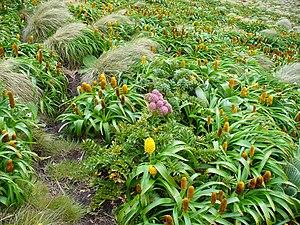
Les îles Campbell sont un archipel sub-antarctique néo-zélandais.
Les mégaherbes sont un groupe de plantes herbacées pérennes poussant dans les îles sub-antarctiques de Nouvelle-Zélande. Elles sont caractérisées par leur grande taille, avec des feuilles énormes et de très grandes fleurs souvent colorées, et se sont adaptées aux rudes conditions climatiques des îles. Le bétail introduit dans les îles au XIXᵉ siècle a fortement réduit la population de mégaherbes, à tel point qu'au XXᵉ siècle les mégaherbes étaient menacées d'extinction. Depuis le retrait du bétail en 1993, les mégaherbes se sont régénérées avec succès et de manière spectaculaire. Elles ont été décrites comme « l'expérience botanique exceptionnelle de la Nouvelle-Zélande ».